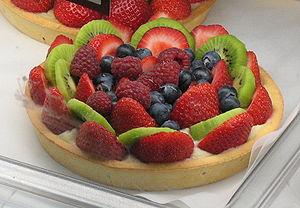
La septième saison du Meilleur Pâtissier, est une émission de télévision franco-belge de concours culinaire, diffusée sur M6 du 12 septembre 2018 au 14 novembre 2018, et sur RTL-TVI du 17 septembre 2018 au 19 novembre 2018. Elle est animée par Julia Vignali.
La cuisine française fait référence à divers styles gastronomiques dérivés de la tradition française. Elle a évolué au cours des siècles, suivant ainsi les changements sociaux et politiques du pays. Le Moyen Âge a vu le développement de somptueux banquets qui ont porté la gastronomie française à un niveau supérieur, avec une nourriture décorée et fortement assaisonnée par des chefs tel Guillaume Tirel. Au XVIIᵉ siècle, les habitudes ont changé, avec une utilisation moins systématique des épices et avec le développement de l'utilisation des herbes aromatiques et de techniques raffinées, initiées par François Pierre de La Varenne et par d'autres dignitaires de Napoléon Bonaparte, comme Marie-Antoine Carême.
Une tarte ou une tartelette est un plat culinaire, constitué d'une pâte servant de support à une garniture qui peut être sucrée ou salée.